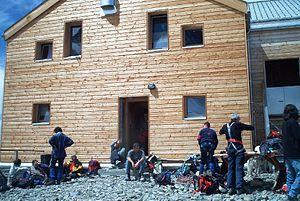
Le piz Bernina, ou anciennement Monte Rosso di Scerscen en italien, est un sommet des Alpes, situé en Suisse, dans le canton des Grisons. Avec ses 4 049 m d'altitude, il est le point culminant de la chaîne de la Bernina et de toutes les Alpes orientales, dont il est le seul sommet de plus de 4 000 mètres. La frontière avec l'Italie passe en contrebas du sommet, sur la Punta Perrucchetti également appelée la Spedla.
Les refuges Marco et Rosa sont deux refuges de montagne situés à côté du piz Bernina et du Crast' Agüzza. Le refuge d'été est gardé de juillet à septembre. Le refuge d'hiver à cent mètres du second n'est par gardé. Ils sont situés sur le bord méridional du bastion rocheux du versant sud-ouest de la Spalla del Bernina. Dans ces deux refuges, des matelas sont disponibles, ainsi qu'une cuisinière, des couvertures, du chauffage et du gaz dans le plus récent, celui situé à 3 609 m d'altitude. La voie d'accès la plus fréquentée offre de passer une nuit au refuge Diavolezza puis de traverser la terrasse de Bellavista et le Crast' Agüzza.